English Vinglish

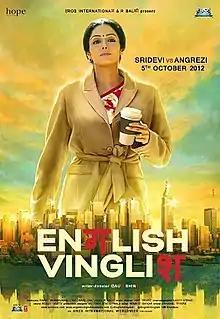
Theatrical release poster

English Vinglish is a 2012 Indian Hindi-language comedy-drama film written and directed by Gauri Shinde. The film stars Sridevi as Shashi Godbole, a small entrepreneur who makes snacks and sweets. Shashi enrolls in an English-speaking course to stop her husband and daughter mocking her lack of English skills and gains self-respect in the process. Shashi was written by Shinde, inspired by her mother. The film marked Sridevi's return to film acting after a 15-year hiatus; it also features Adil Hussain, French actor Mehdi Nebbou, and Priya Anand. Amitabh Bachchan makes a cameo appearance in the film's Hindi version, whereas Ajith Kumar replaced him the same portions of the film which was reshot for the Tamil-dubbed version.